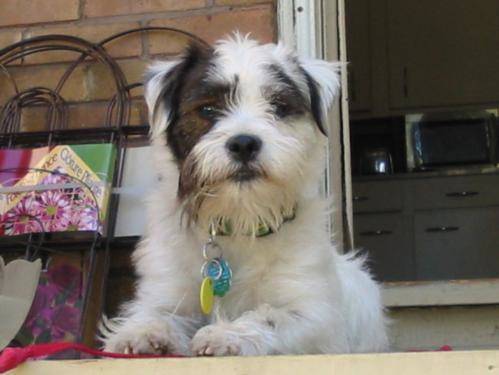
Label: dog